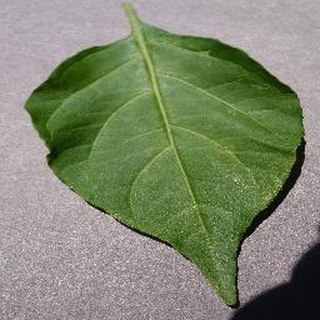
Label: healthy_bell_pepper